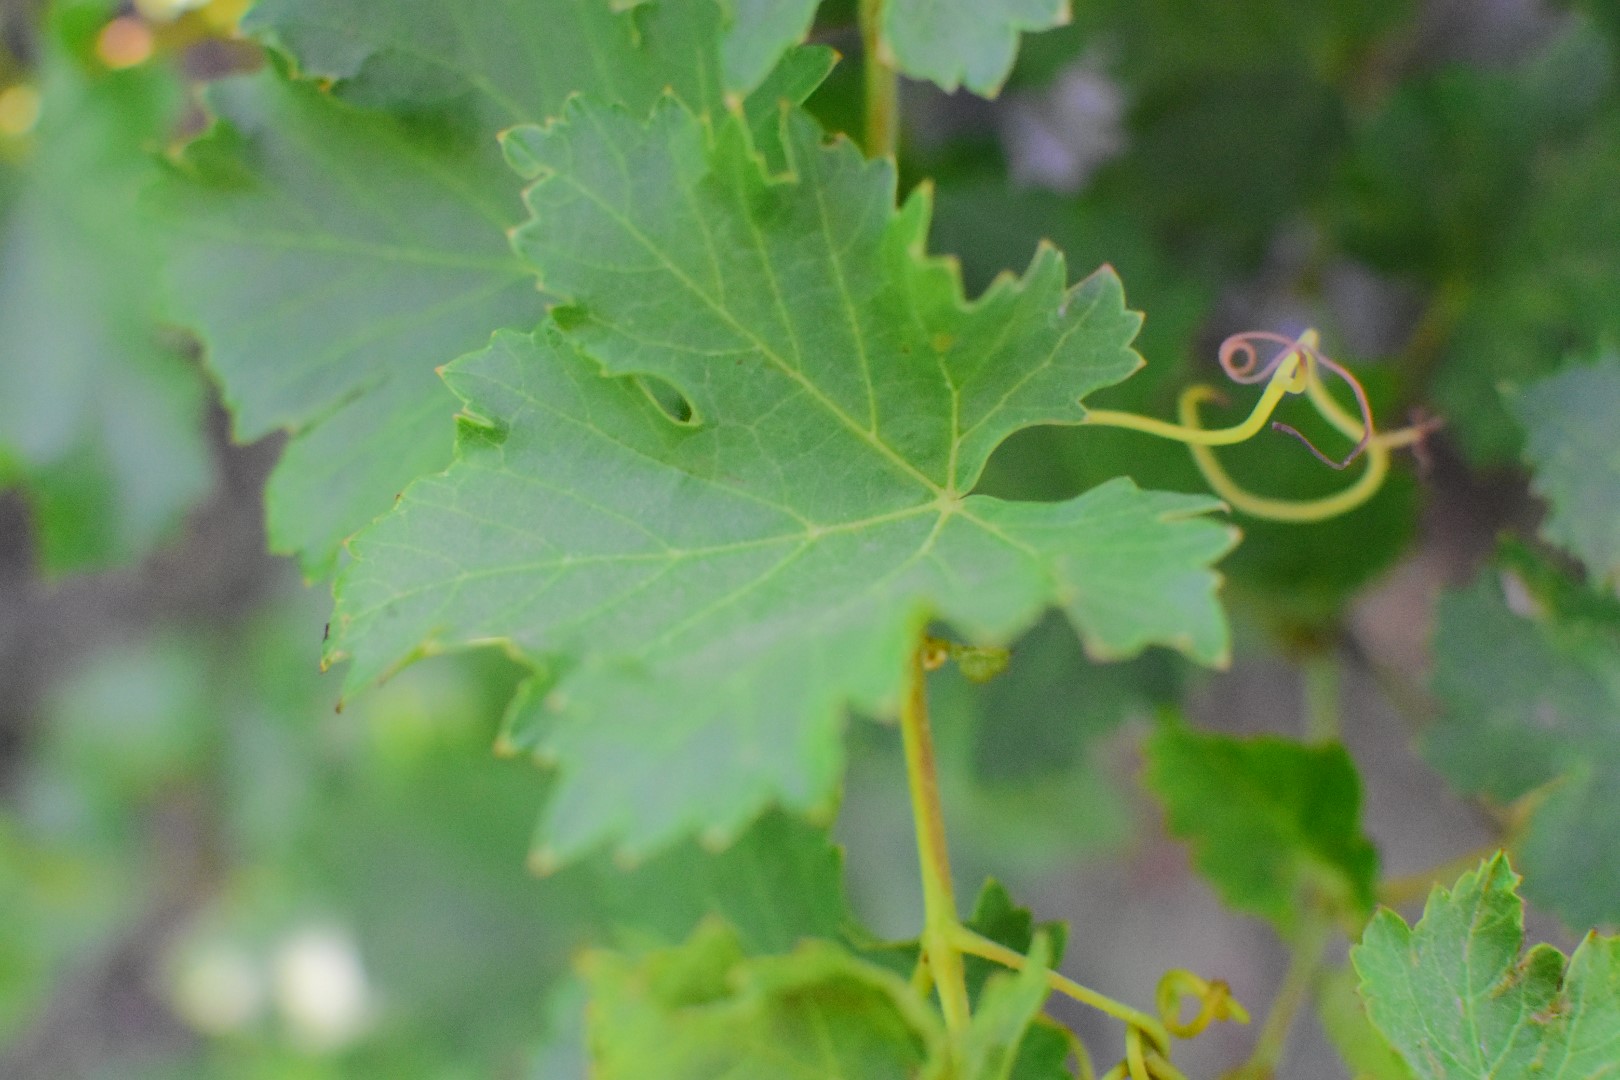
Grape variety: Deas Al-Annz